Rod Jensen

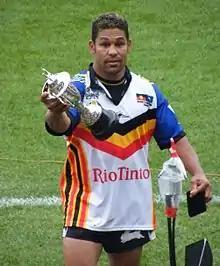

Rod Frederick Jensen (born 19 January 1979), nicknamed 'Rocket' Rod Jensen, is an Australian former professional rugby league footballer. Jensen had previously played for the Northern Pride in the Queensland Cup, in the United Kingdom for the Huddersfield Giants in the Super League, North Queensland Cowboys in the National Rugby League competition. He also played with the Canberra Raiders for 5 seasons. Jensen started his career at, the now defunct Super League side, the Adelaide Rams in 1997.